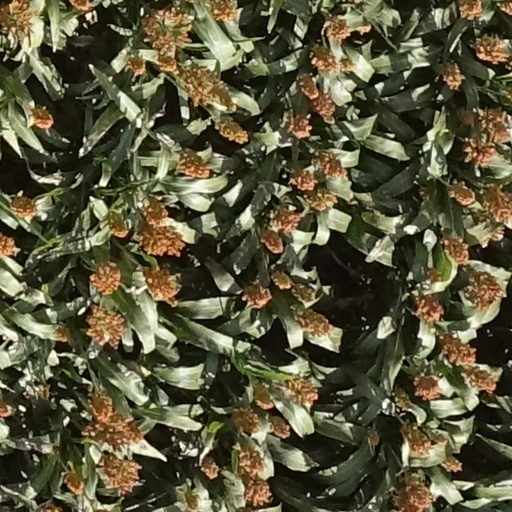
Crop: sorghum